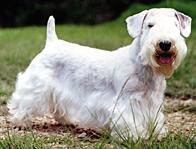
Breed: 211-n000058-Sealyham_terrier